Churches and convents of Goa

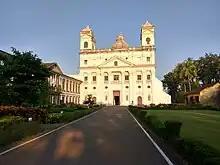
The Church of Divine Providence (St. Cajetan)

The Augustinians too arrived in Goa in the sixteenth century, founding a convent and a church building from 1597. Currently, both are in ruins; the vault of the church collapsed in 1842 and the facades fell in 1936. Of the remains of the church, the most striking is a part of a tower that is still standing. It is known that the original facade was flanked by two huge towers of five floors, and the domestic side was a single nave with side chapels and transept.